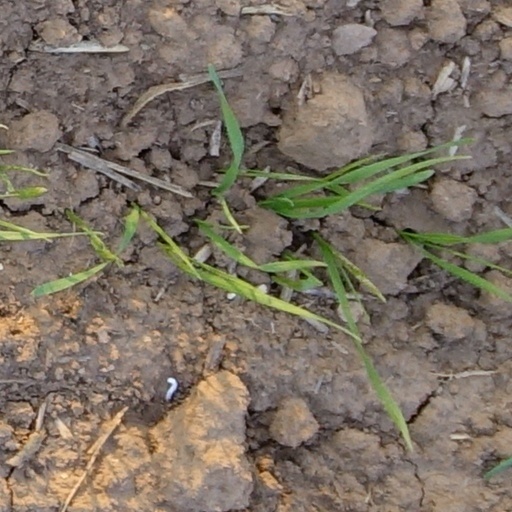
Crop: wheat